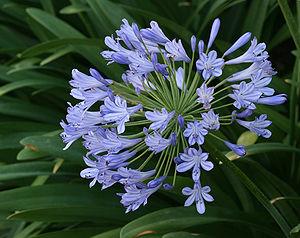
Agapanthus praecox, communément appelée agapanthe, est une plante herbacée vivace du genre Agapanthus, de la famille des Amaryllidacées.